Gull Lake, Wisconsin

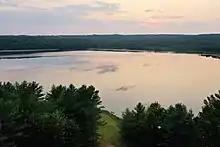
Aerial view over the northern portion of Gull Lake.

As of the census of 2000, there were 158 people, 65 households, and 46 families residing in the town. The population density was 4.5 people per square mile (1.7/km). There were 145 housing units at an average density of 4.1 per square mile (1.6/km). The racial makeup of the town was 95.57% White, and 4.43% from two or more races. Hispanic or Latino of any race were 0.63% of the population.